2016 Florida State Seminoles football team

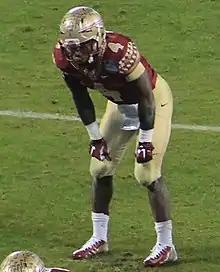
Running back Dalvin Cook is the leading rusher in school history.

Florida State football is broadcast on the Florida State University Seminoles Radio Network and the games are called by Gene Deckerhoff. In Tallahassee, games can be heard on WWOF.